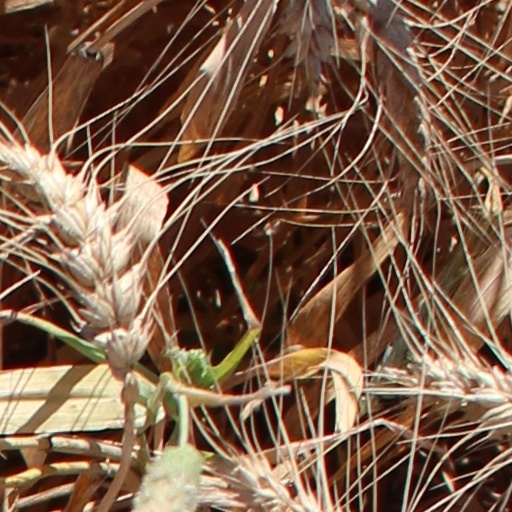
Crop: wheat